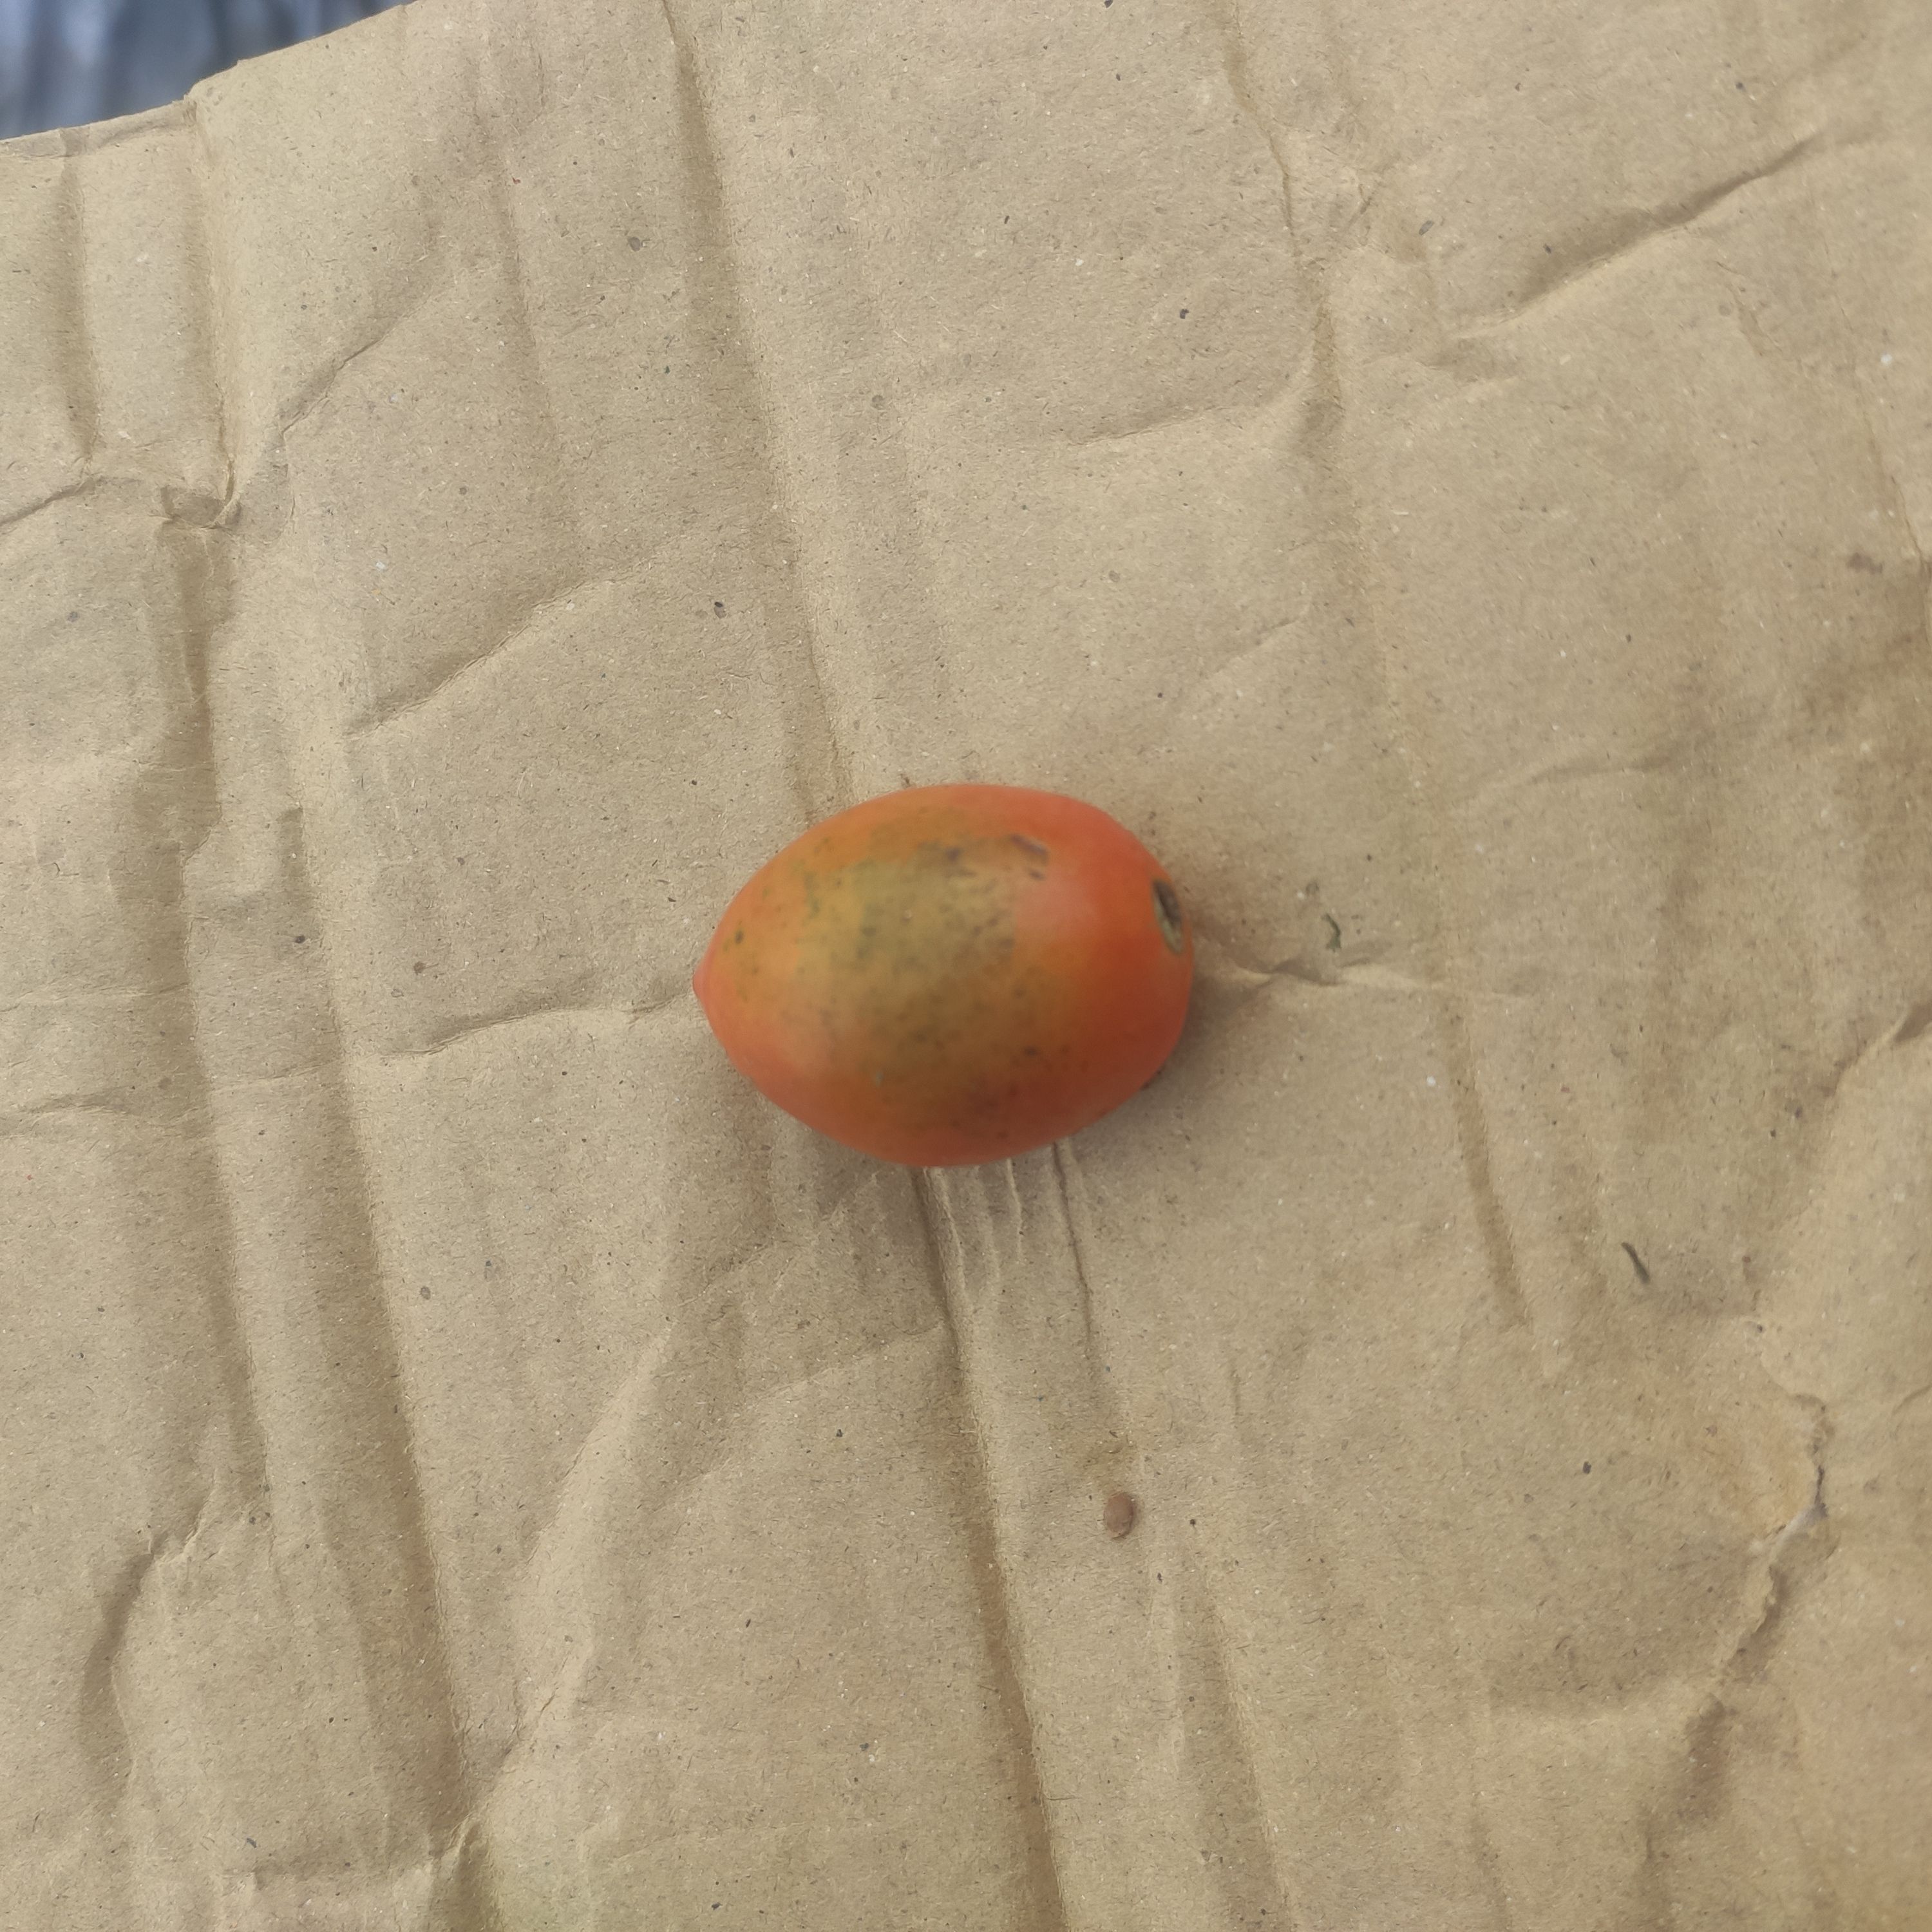
Fruit: tomatoes
Grade: 2nd-grade